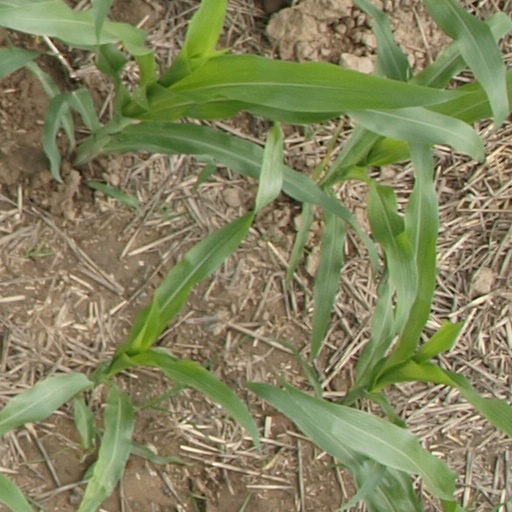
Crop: maize; corn